Salles-Mongiscard

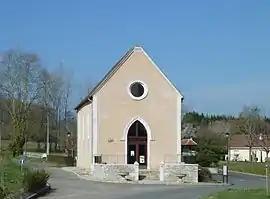
The town hall of Salles-Mongiscard

Salles-Mongiscard is a commune in the Pyrénées-Atlantiques department in south-western France. The parish church is dedicated to Saint Laurent.